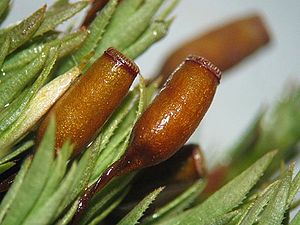
Peristom / Indenfor mosser
Kapsler med peristom af Pogonatum urnigerum, der tilhører klassen Polytrichopsida
Peristom er en term der bruges til at beskrive noget der omgiver en åbning i et organ hos visse planter og hvirvelløse dyr. F.eks indenfor mosser, den kødædende plante kandebærer, og hos snegle om åbningen på et sneglehus. Ordet peristom er afledt af de græske ord peri, som betyder 'omkring', og stoma, 'mund'.